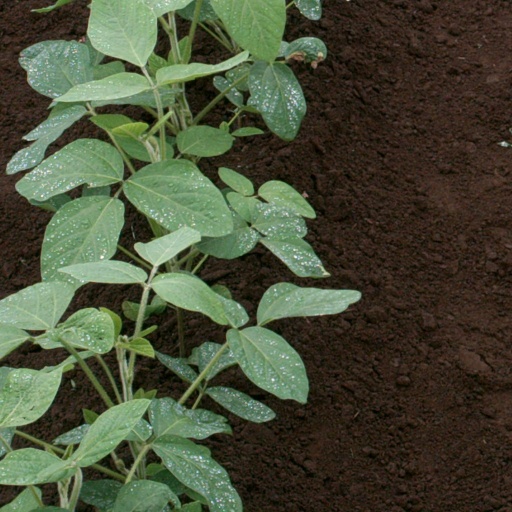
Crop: soybean